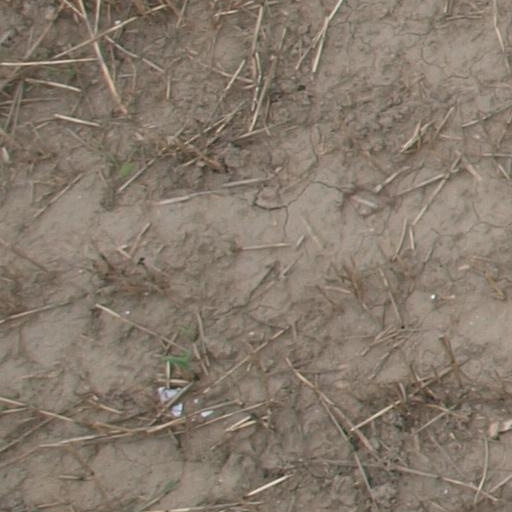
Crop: maize; corn